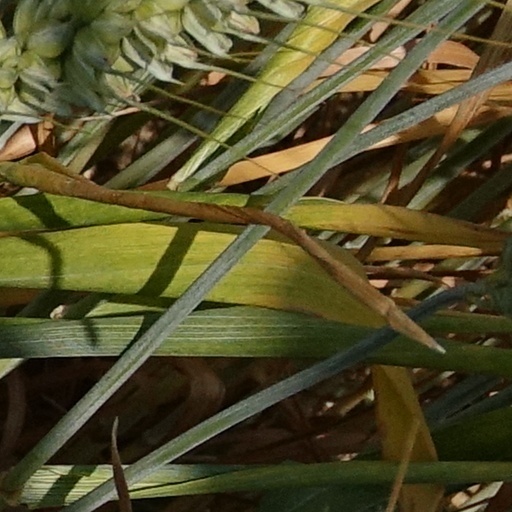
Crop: wheat